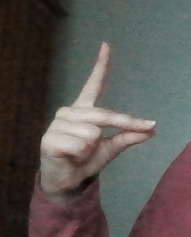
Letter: ta